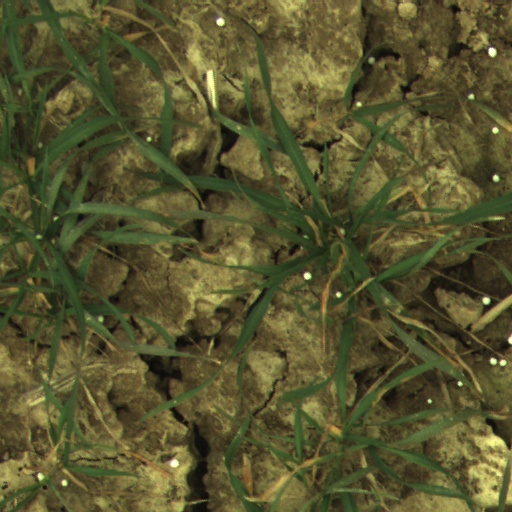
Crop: wheat